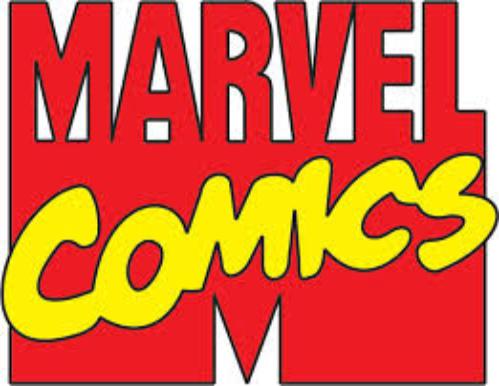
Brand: Marvel
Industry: Necessities